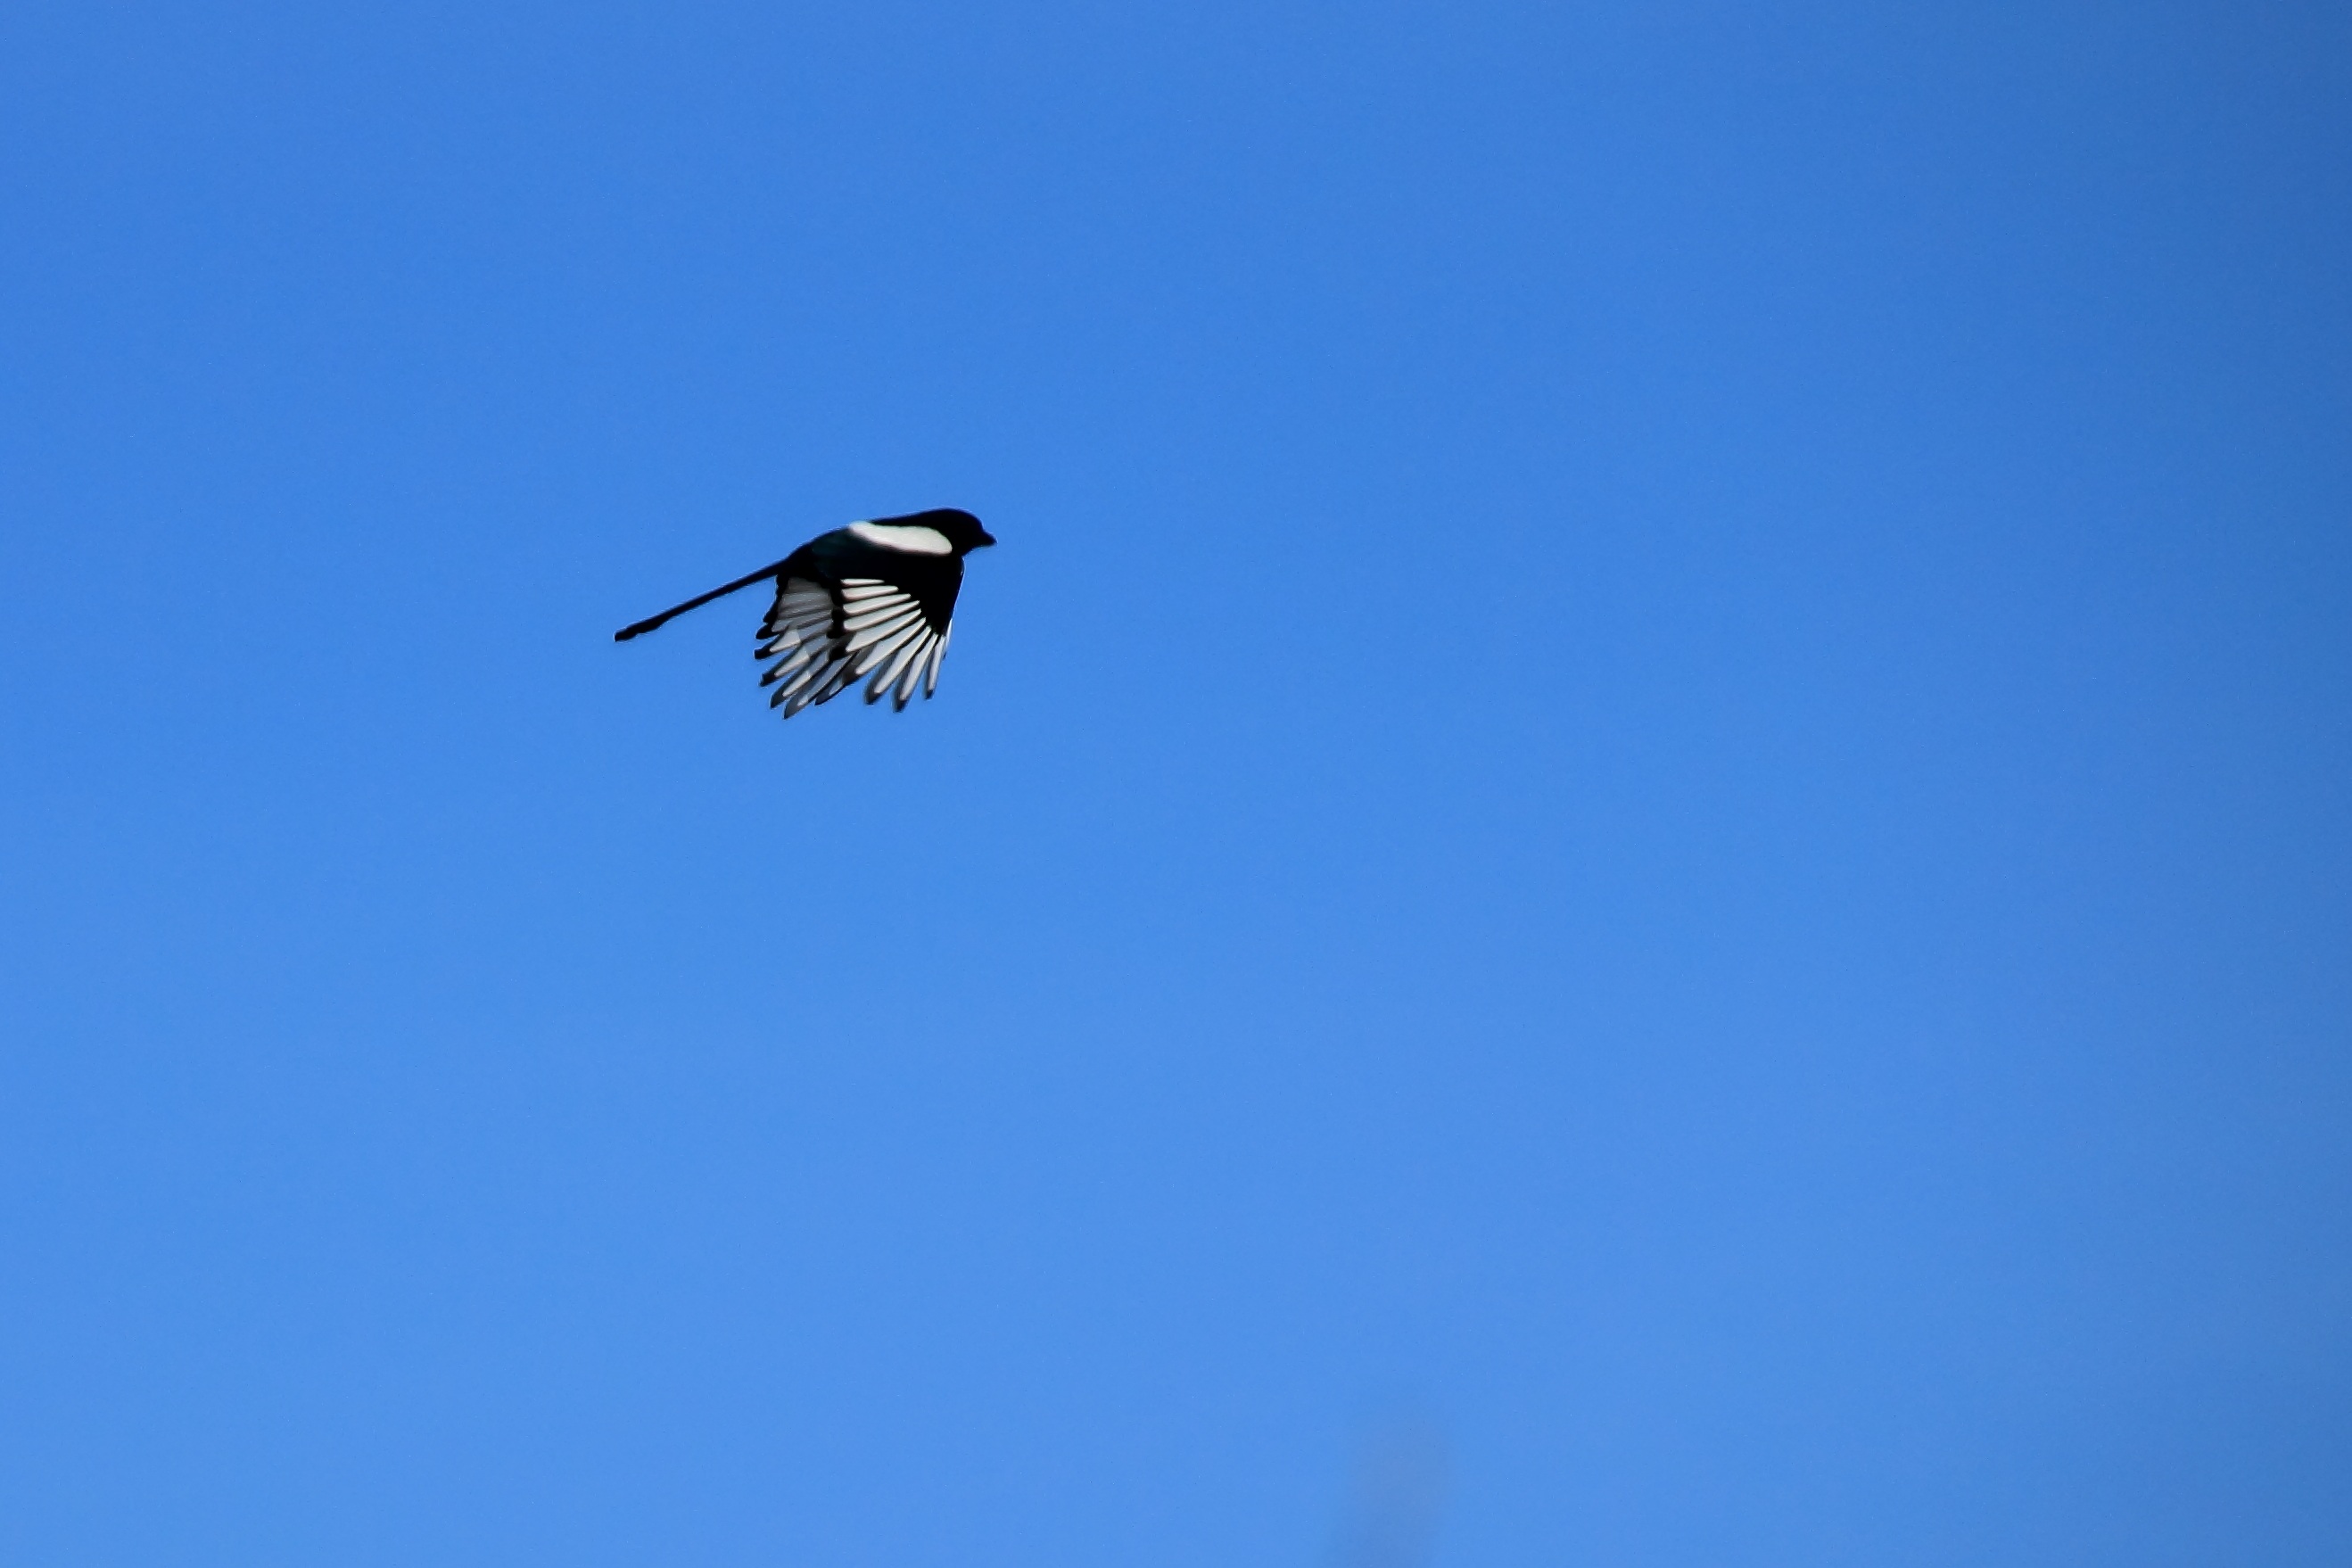
bird, wing, sky, fly, flight, blue, toy, parachute, raven bird, wildlife photography, elster, atmosphere of earth, windsports, kite sports, perching bird, pica pica